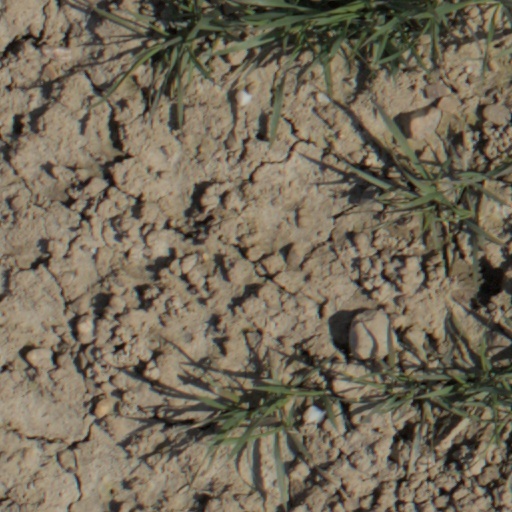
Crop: wheat